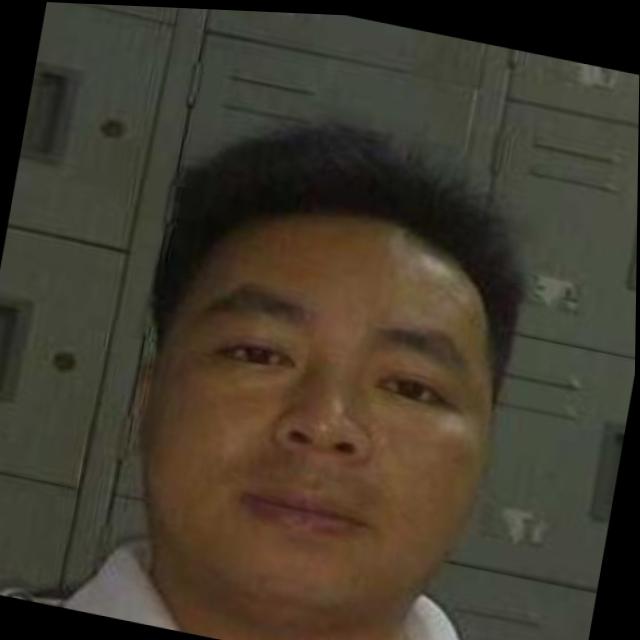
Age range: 21-44